Bicycle-friendly

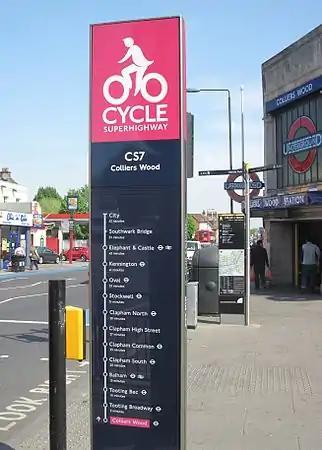
Cycle Superhighway CS7 start point at Colliers Wood Underground Station

Bicycle-friendly policies and practices help some people feel more comfortable about traveling by bicycle with other traffic. The level of bicycle-friendliness of an environment can be influenced by many factors including town planning and cycling infrastructure decisions. A stigma towards people who ride bicycles and fear of cycling is a social construct that needs to be fully understood when promoting a bicycle friendly culture.